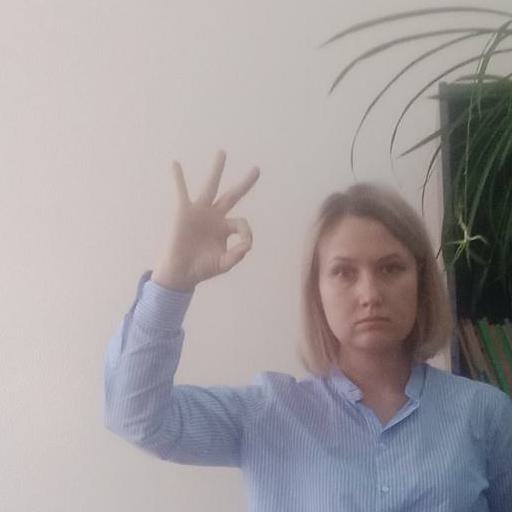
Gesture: ok